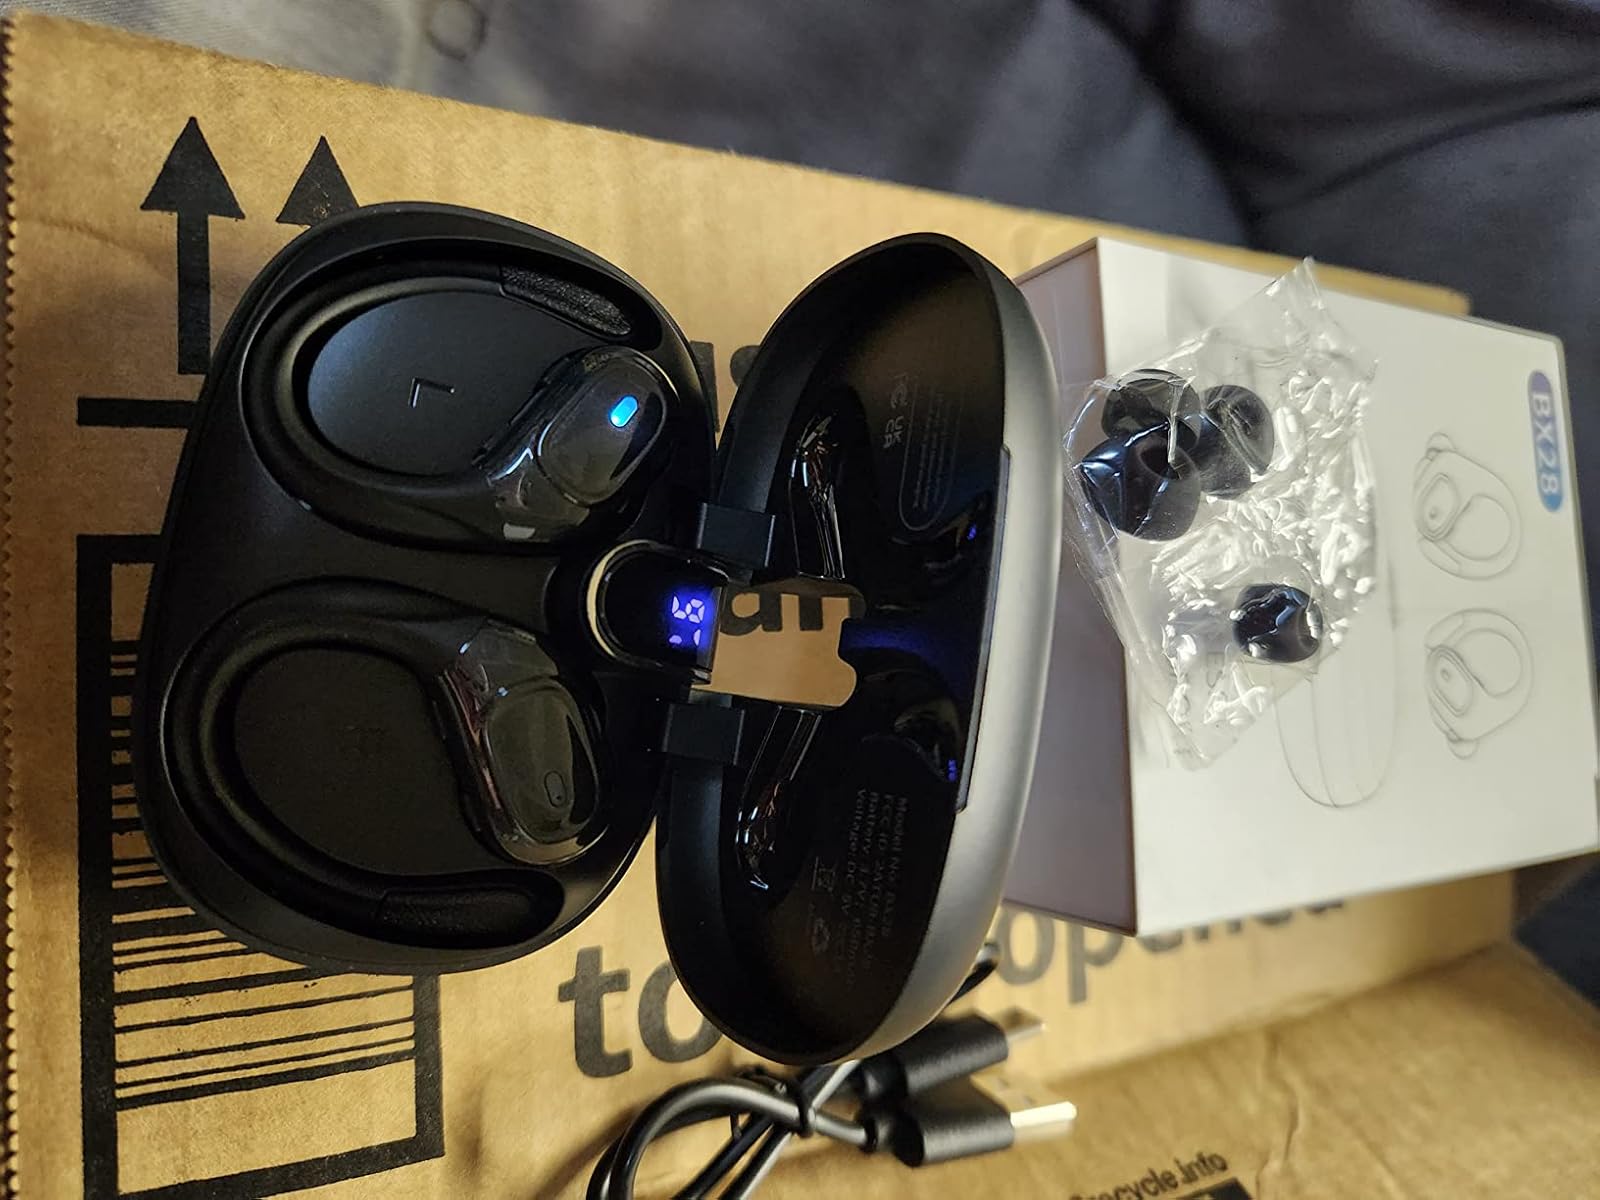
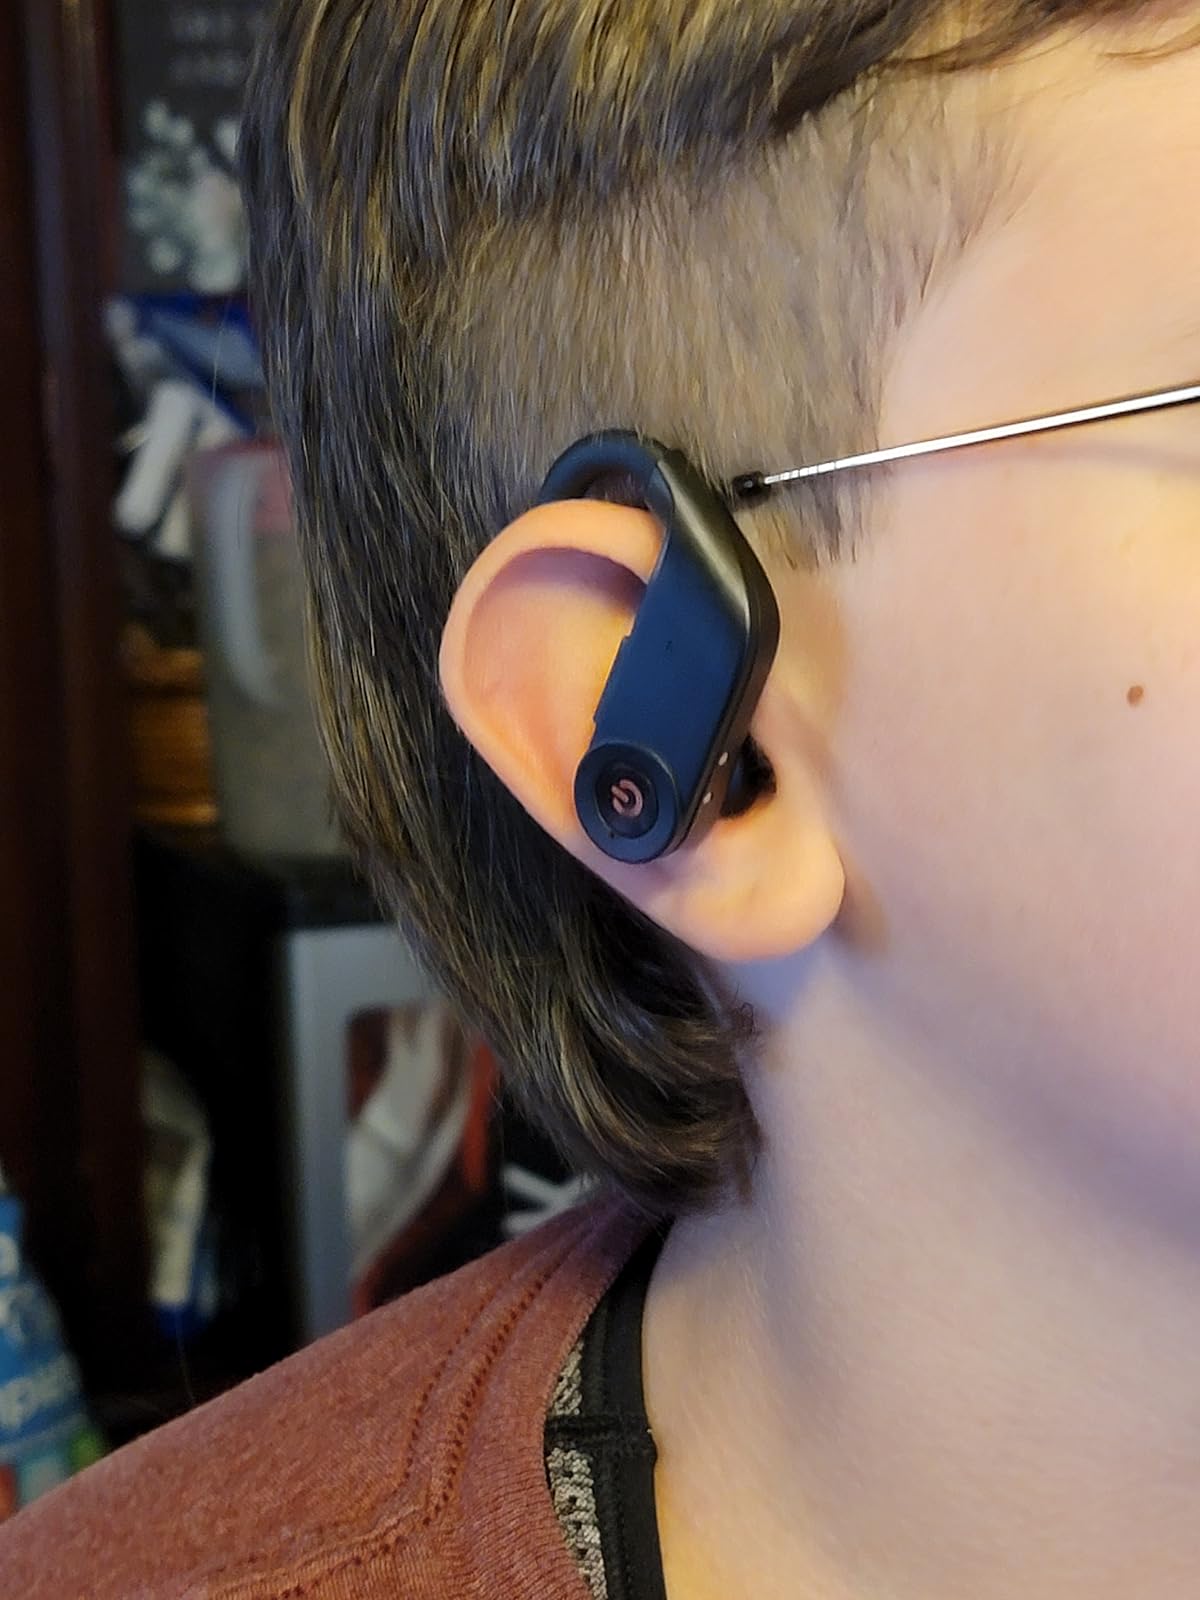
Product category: earbuds
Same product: no